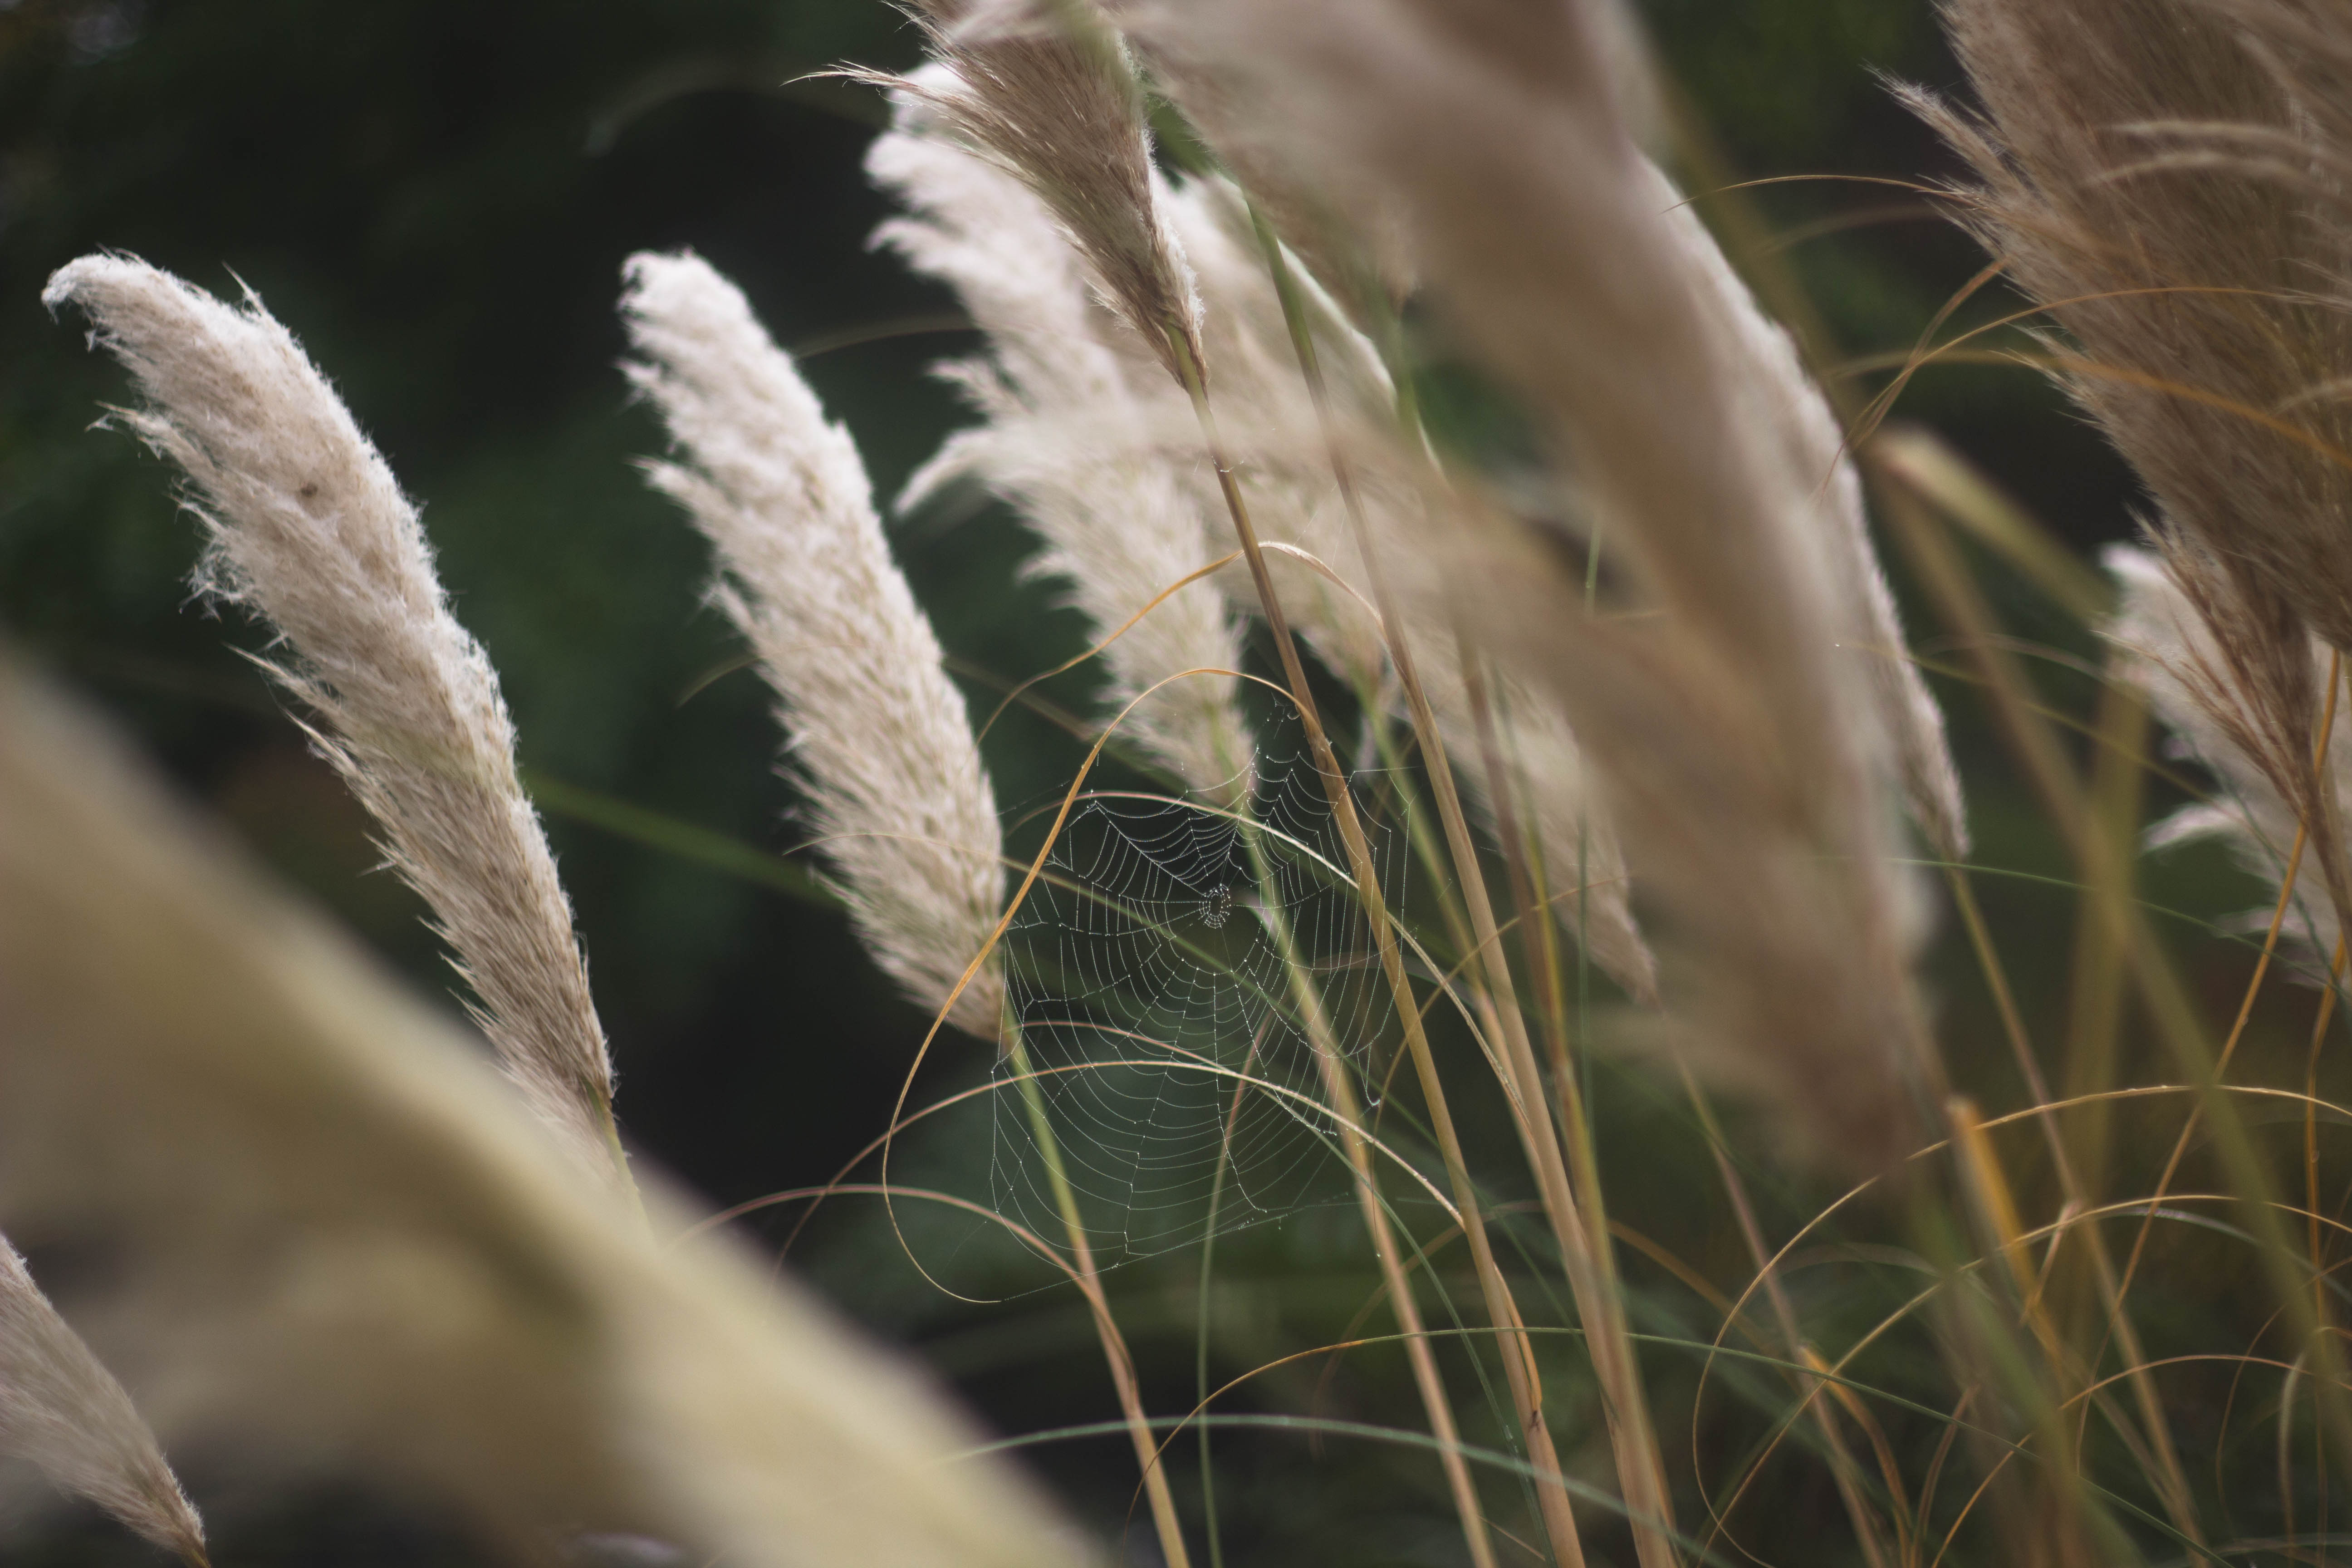
tree, nature, grass, branch, plant, field, meadow, prairie, sunlight, leaf, flower, frost, green, autumn, flora, season, close up, macro photography, flowering plant, grass family, plant stem, land plant, phragmites